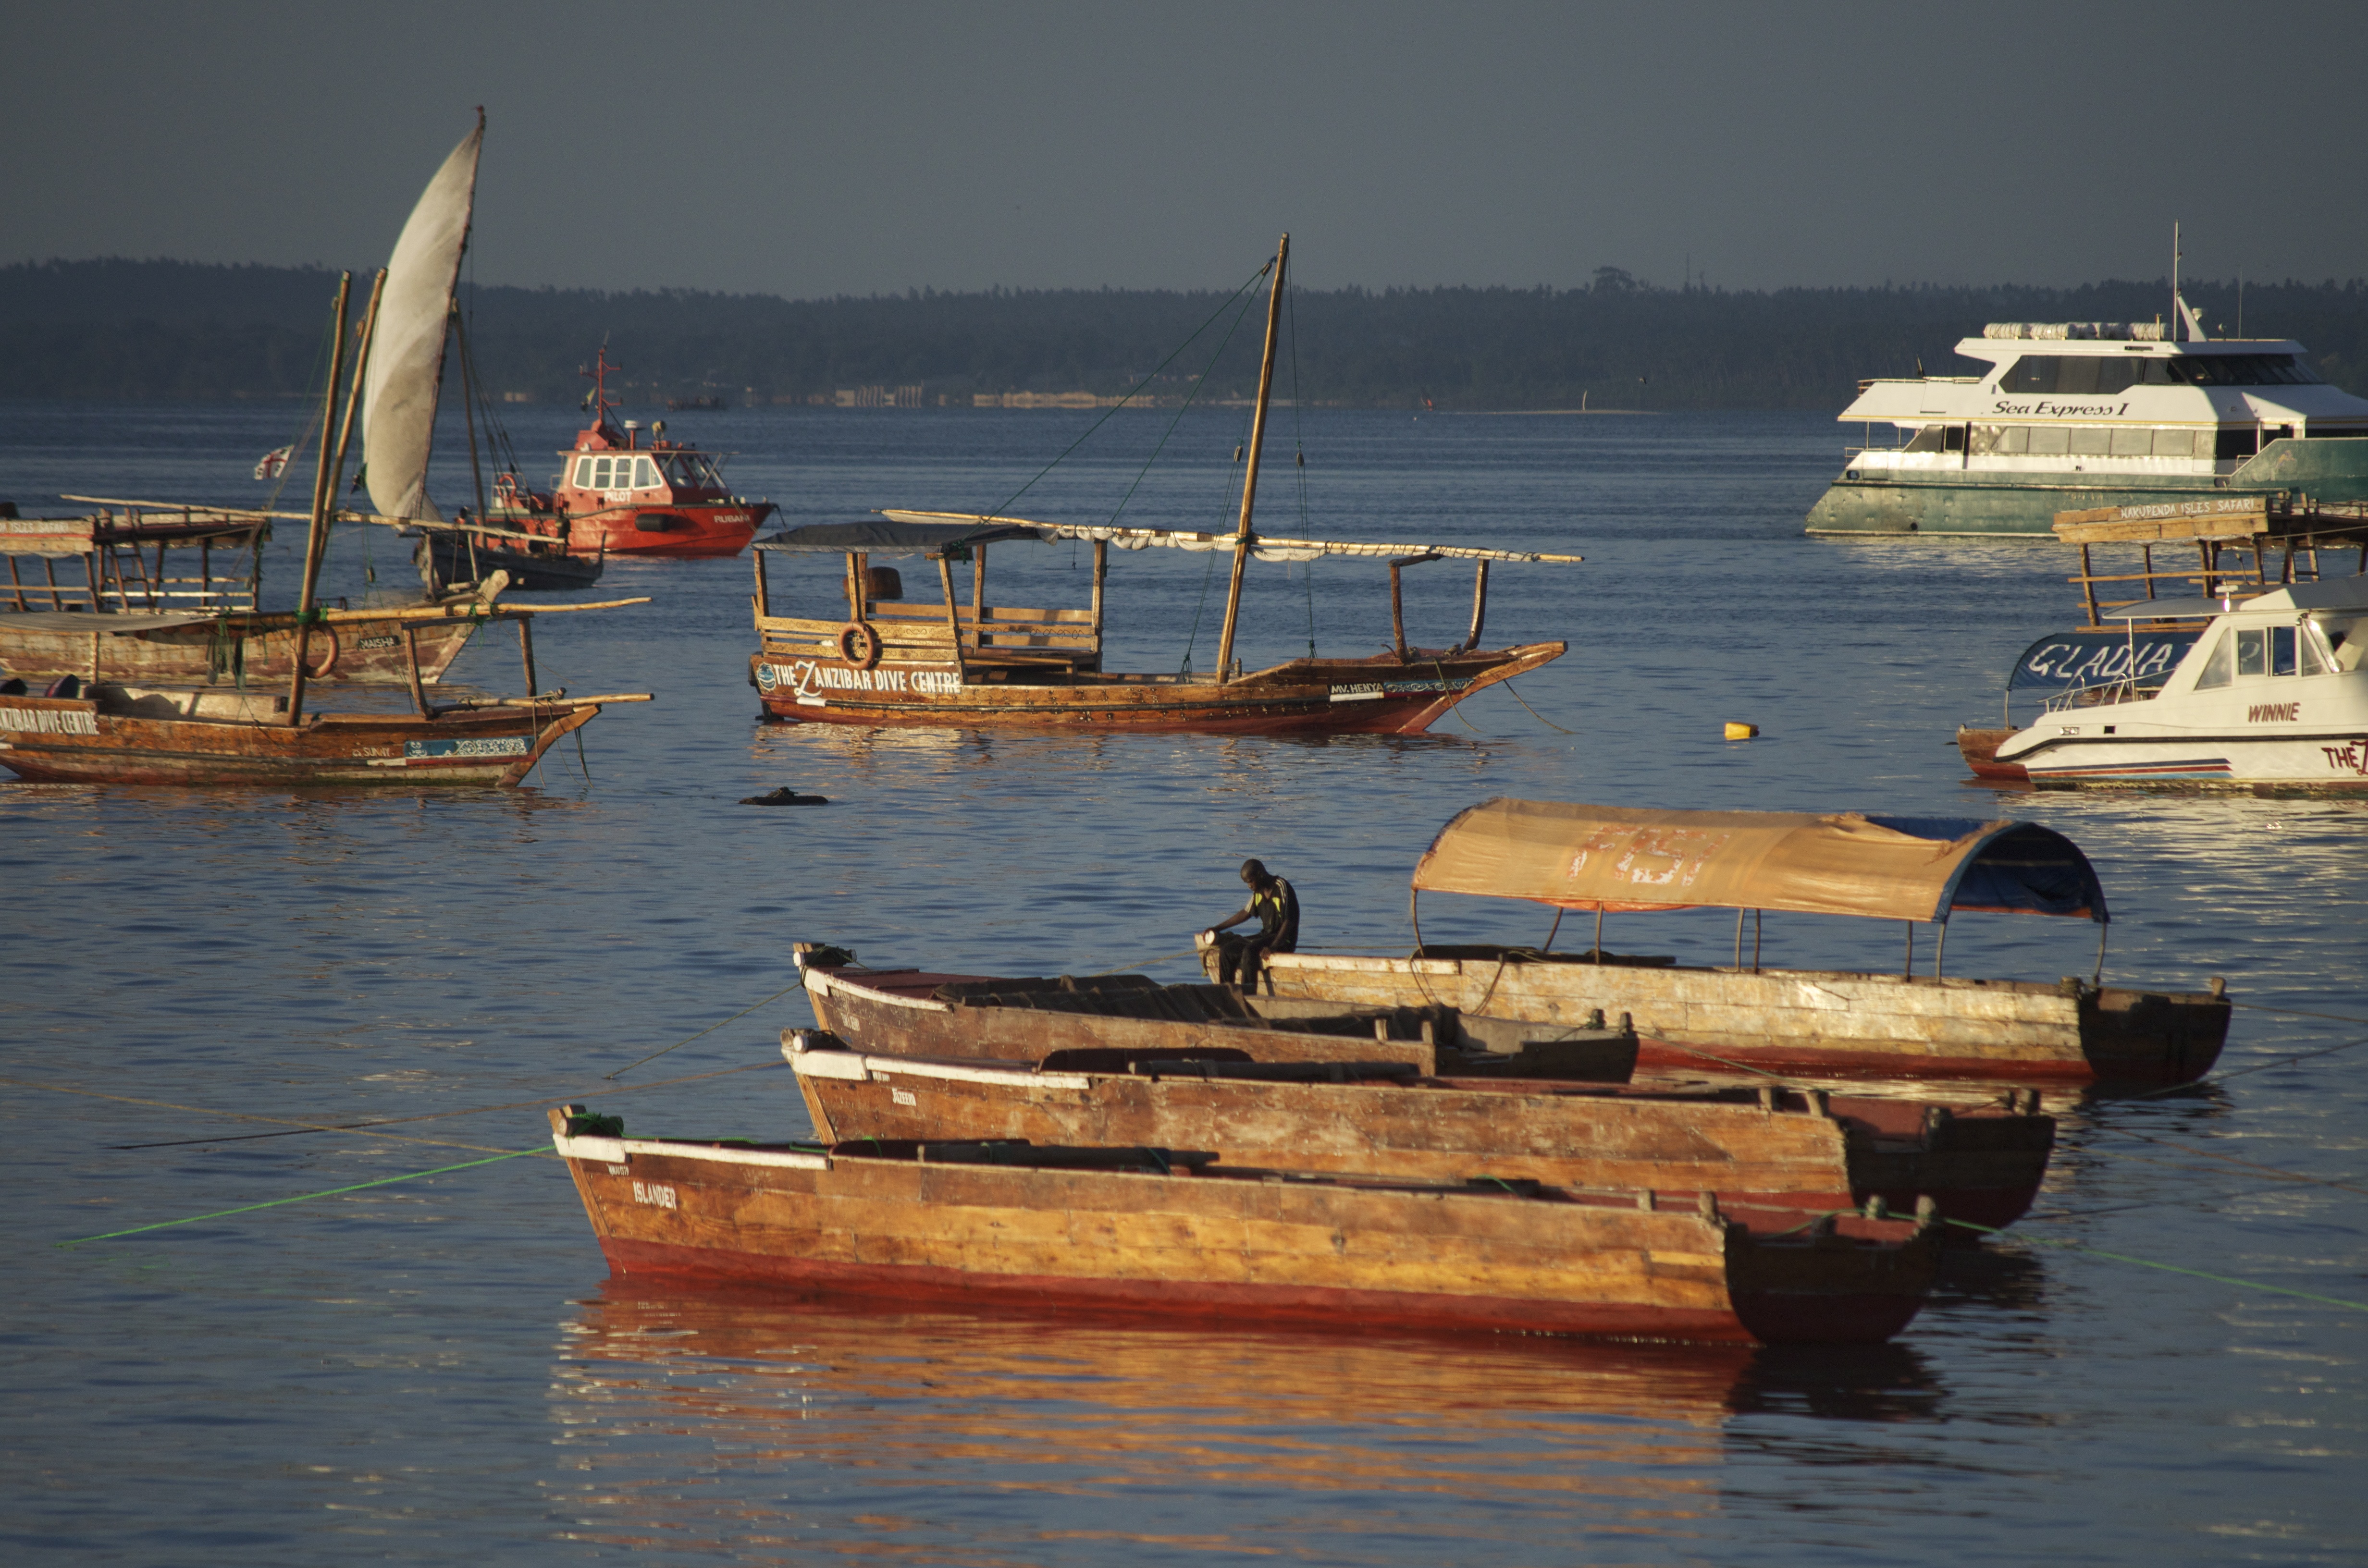
sea, coast, water, ocean, dock, sunset, boat, ship, reflection, vehicle, bay, harbor, port, sailboat, boating, tanzania, watercraft, barque, fishing vessel, dhow boats